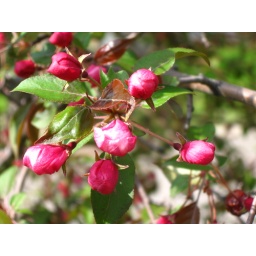
buds of a flowering crab apple tree in the front of our MN apartment building. buds of a flowering crab apple tree in the front of our MN apartment building